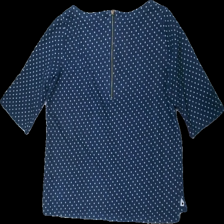
View: back
Type: T-shirt
Category: Ladies
Brand: Hamton Republic (Kappahl)
Colors: Blue, White
Material: 69% cotton 31% polyester
Pattern: Dots
Cut: Regular
Size: M
Season: All
Damage location: bottom center
Damage 2 location: bottom right
Price range: <50
Recommended usage: Export
Description: prickig t-shirt, urtvättad
Comment: urtvättad